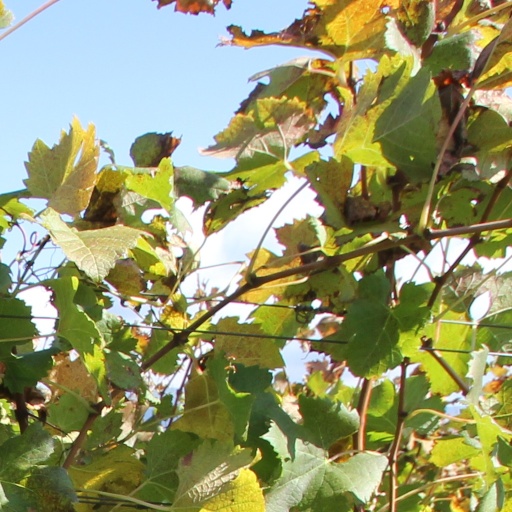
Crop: grape